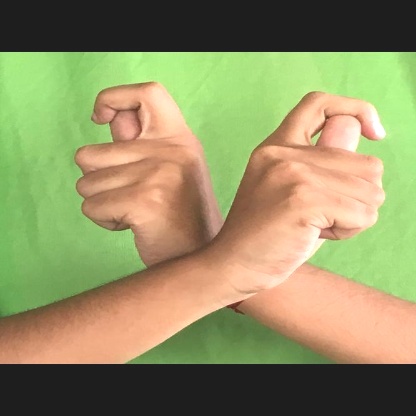
Mudra: Berunda